Monument to Magdeburg Rights (Kyiv)

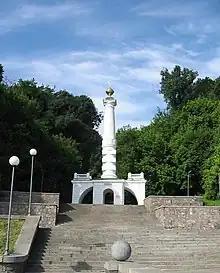
Monument to Magdeburg Rights in Kyiv

The Monument to the Magdeburg Rights is a monument commemorating the return to Kyiv of its Magdeburg rights, which granted its right to self-government. It is located in Podil Raion, Kyiv, at the foothills of the historical St. Michael's Hill, next to the Naberezhne Highway. It is considered to be the city's oldest monument. It is also called the Column of the Magdeburg Rights, the Baptizing of Ruthenia Monument, and the Lower Monument of the Saint Volodymyr. It is a scenic spot overlooking the Dnipro river, popular for local baptisms.